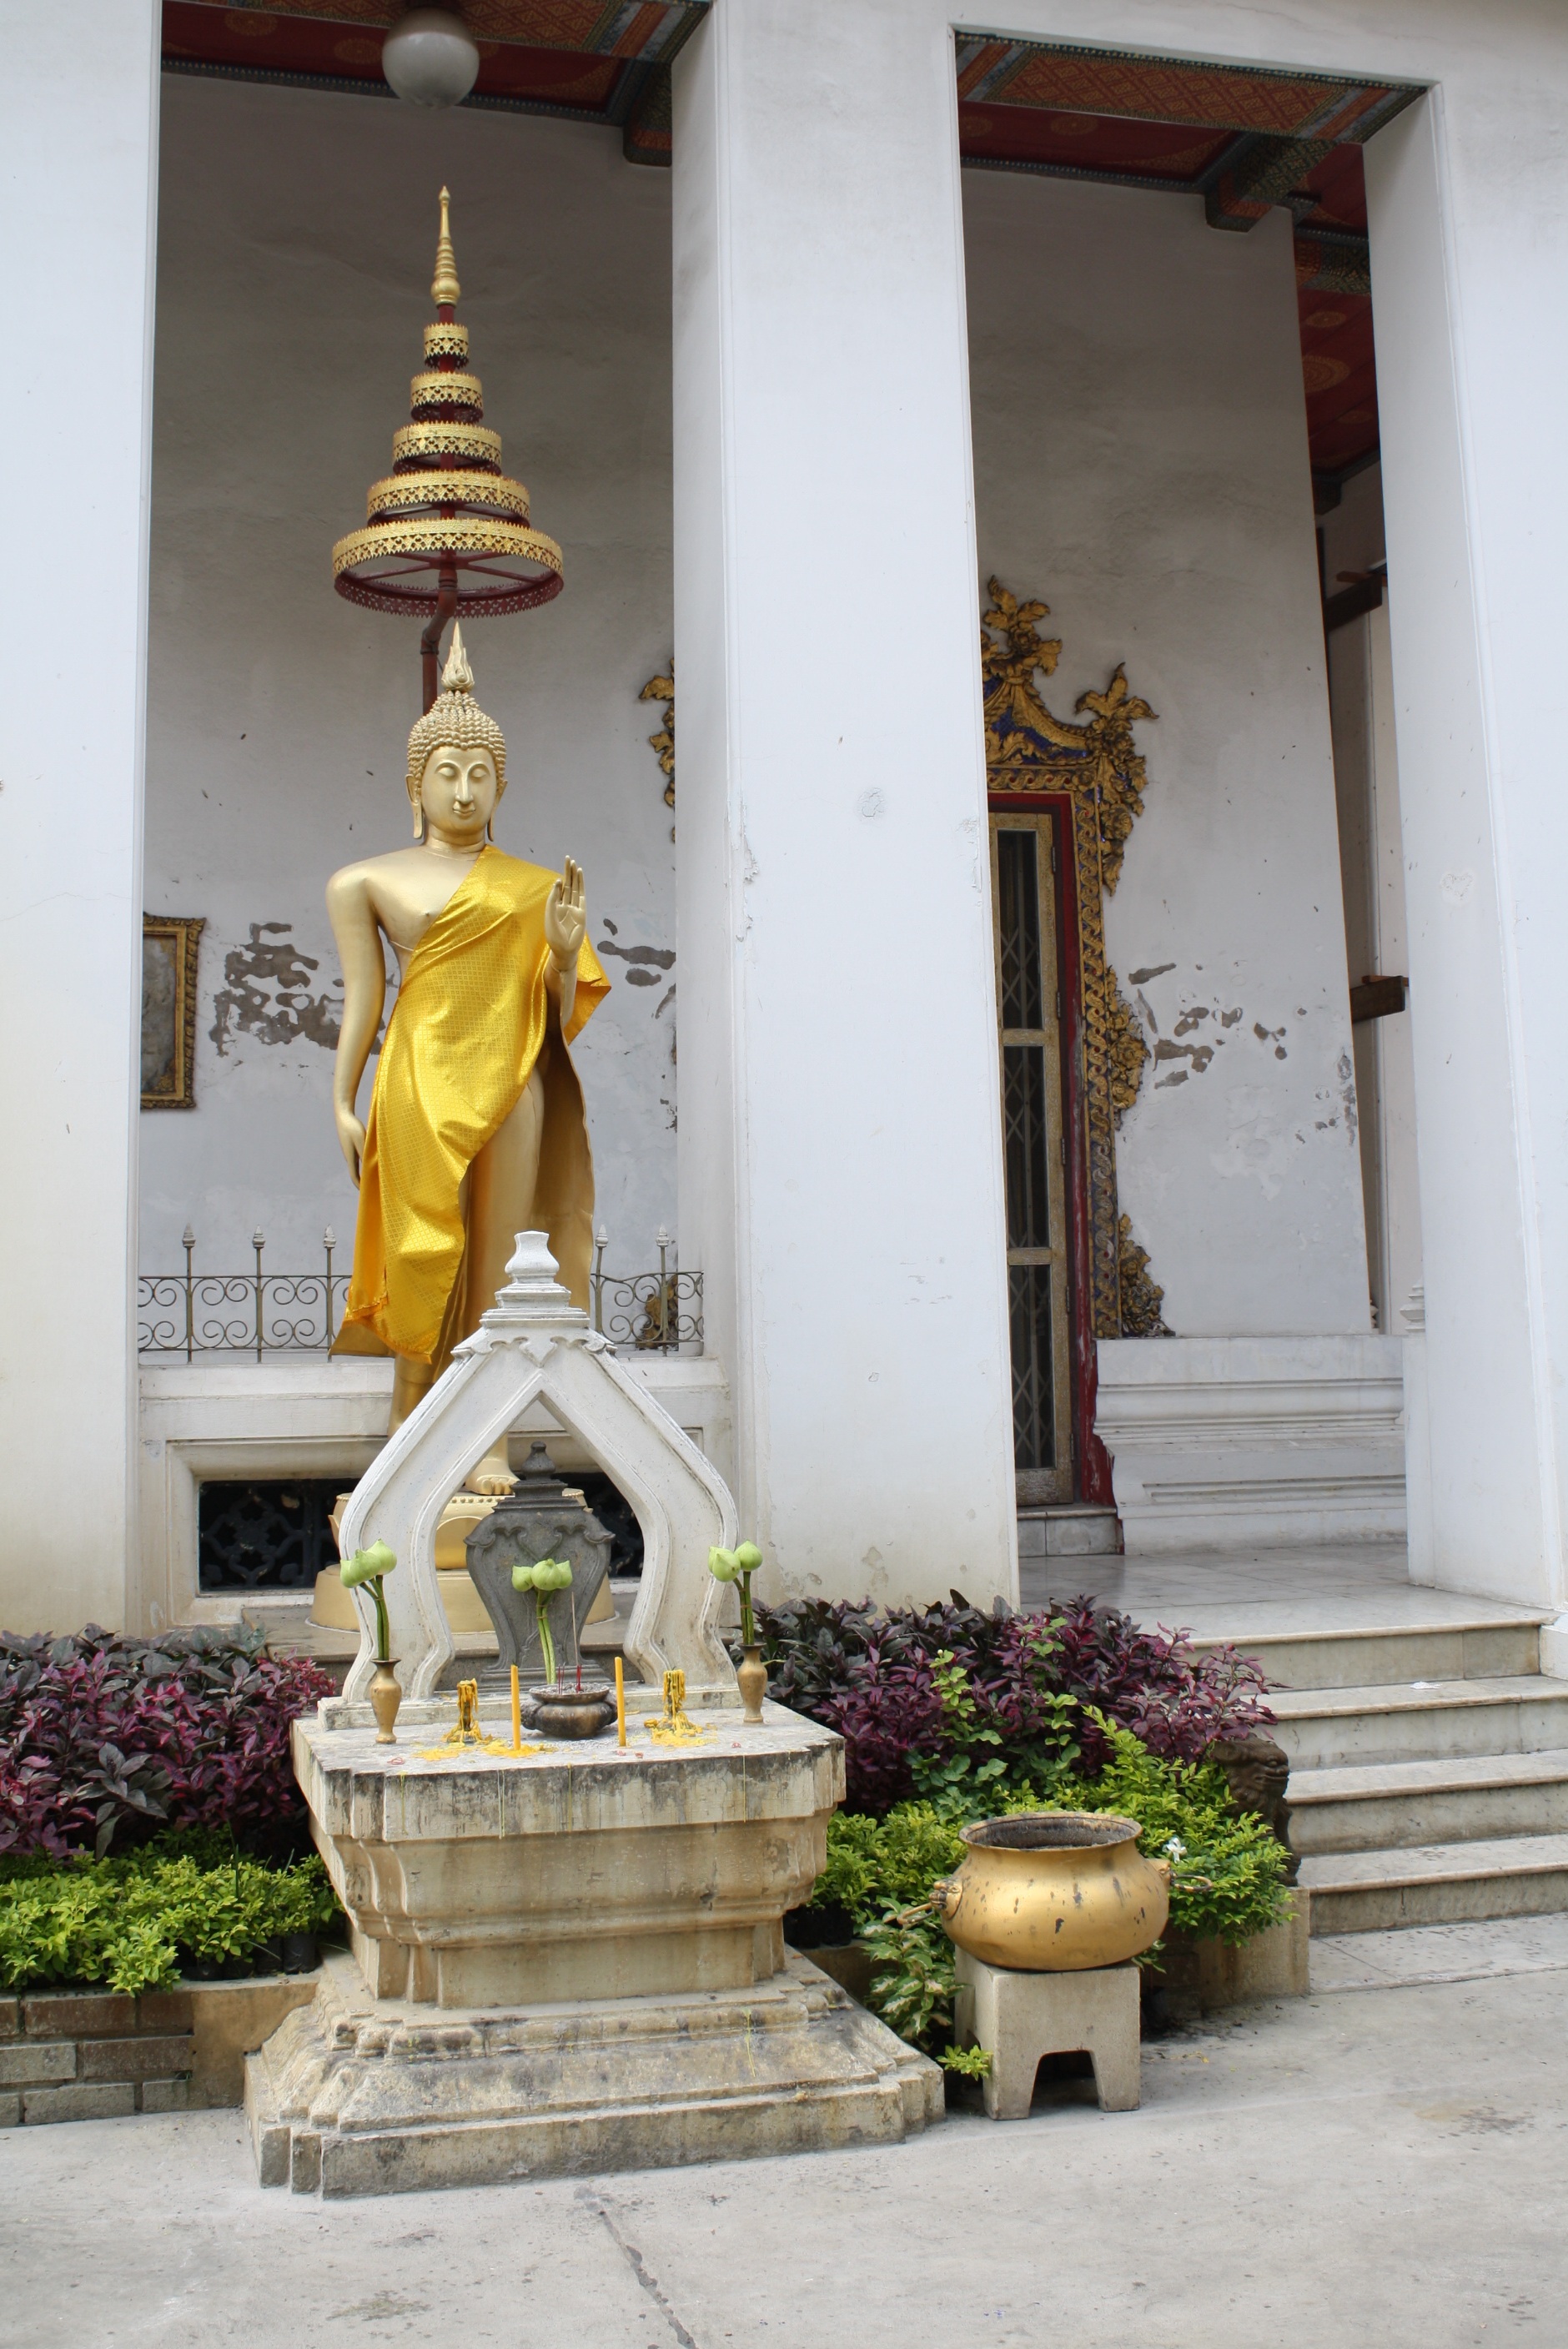
architecture, sky, antique, building, old, monument, travel, asian, statue, decoration, golden, symbol, buddhist, buddhism, religion, asia, ancient, landmark, historic, tourism, place of worship, thailand, spiritual, siam, sculpture, religious, art, gold, temple, shrine, buddha, culture, history, worship, style, bangkok, oriental, thai, traditional, wat, ancient history